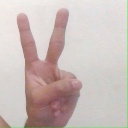
अक्षर: क